Lancelot

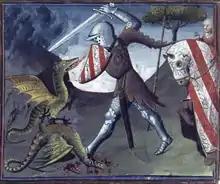

Lancelot's name appears third on a list of knights at King Arthur's court in the earliest known work featuring him as a character: Chrétien de Troyes' Old French poem "Erec and Enide" (1170). The fact that his name follows Gawain and Erec indicates the presumed importance of the knight at court, even though he did not figure prominently in Chrétien's tale. Lancelot reappears in Chrétien's "Cligès", in which he takes a more important role as one of the knights that Cligès must overcome in his quest.